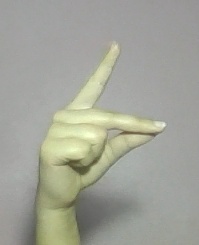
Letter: ta